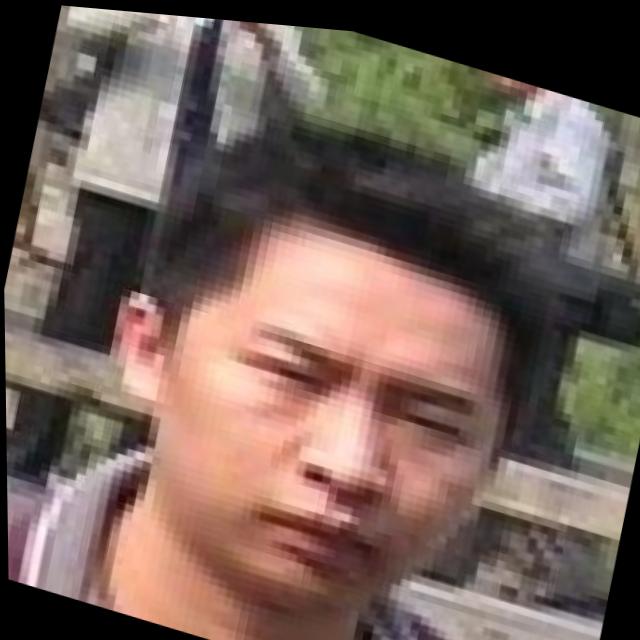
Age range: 21-44